Scott Russell Aqueduct

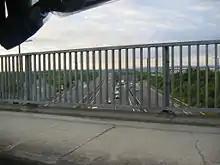
Looking down on the Edinburgh City bypass

The aqueduct was opened in May 1986 to carry the canal over the new Edinburgh City Bypass. This required a great deal of faith in the future of the canal, which culminated with the Millennium Link project when the Union Canal was connected with the Forth and Clyde Canal to form a coast to coast link. One proposal had been to not build an aqueduct to carry the canal across the new road, but instead build a marina to the west of the bypass.